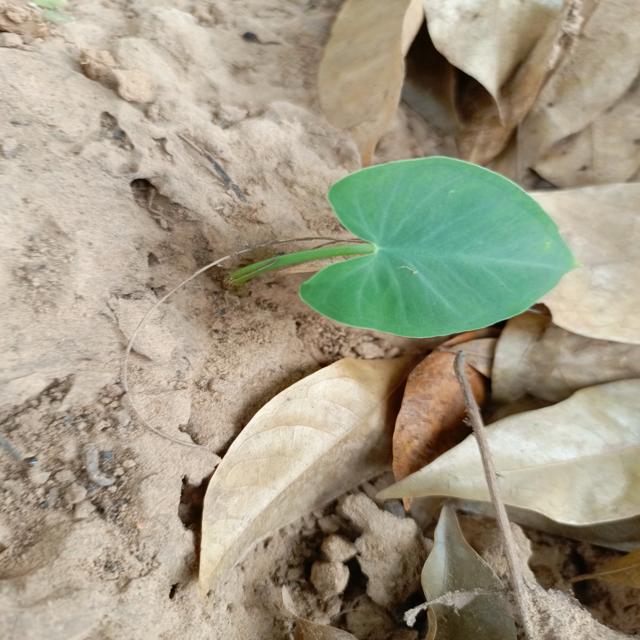
Label: Healthy